Captain Thomas Honywood

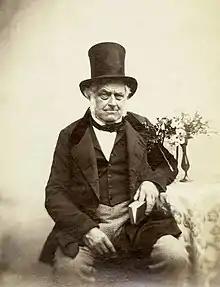
Self-portrait, circa 1854.

Thomas Honywood (7 October 1819 – 5 October 1888) was an English archaeologist and photographer known for his contributions to the fields of archaeology and photography in Horsham, England during the Victorian era. Honywood is recognized for introducing photography to Horsham and inventing a new photographic process known as "Nature Printing." He made significant archaeological discoveries, including the preservation of the Horsham Hoard of medieval pottery. Honywood was also an entrepreneur, establishing his own museum, and held notable positions, such as Captain of the Horsham Volunteer Fire Brigade.